Escherichia coli

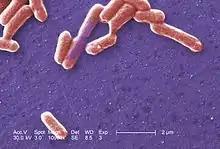
Scanning electron micrograph of an "E. coli" colony

In the microbial world, a relationship of predation can be established similar to that observed in the animal world. Considered, it has been seen that "E. coli" is the prey of multiple generalist predators, such as "Myxococcus xanthus". In this predator-prey relationship, a parallel evolution of both species is observed through genomic and phenotypic modifications, in the case of "E. coli" the modifications are modified in two aspects involved in their virulence such as mucoid production (excessive production of exoplasmic acid alginate ) and the suppression of the OmpT gene, producing in future generations a better adaptation of one of the species that is counteracted by the evolution of the other, following a co-evolutionary model demonstrated by the Red Queen hypothesis.